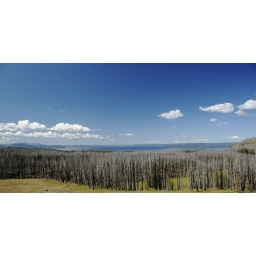
So many trees are dead or dying in Yellowstone, killed by the pine bark beetle.